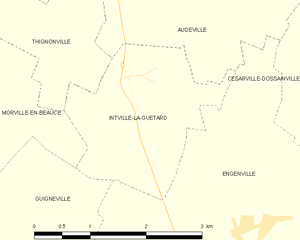
Intville-la-Guétard est une commune française, située dans le département du Loiret en région Centre-Val de Loire.